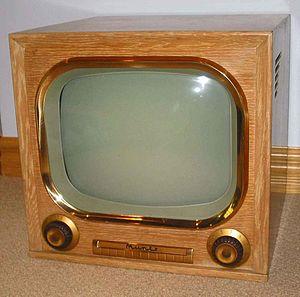
"Earl William « Madman » Muntz était un homme d'affaires et ingénieur américain qui vendit et fit la promotion de voitures et d'appareils électroniques aux États-Unis, des années 1930 jusqu'à sa mort, en 1987. Il fut un pionnier de la publicité télévisée grâce à son personnage excentrique de ""Madman"", son alter ego, qui attirait l'attention du public grâce à ses costumes inusités, à ses acrobaties et à ses affirmations outrancières. Muntz fut également un pionnier de la stéréo automobile en tant qu'inventeur du Stereo-Pak Muntz, mieux connu sous l'appellation de cartouche 4 pistes, le prédécesseur de la cartouche 8 pistes développée par Bill Lear.